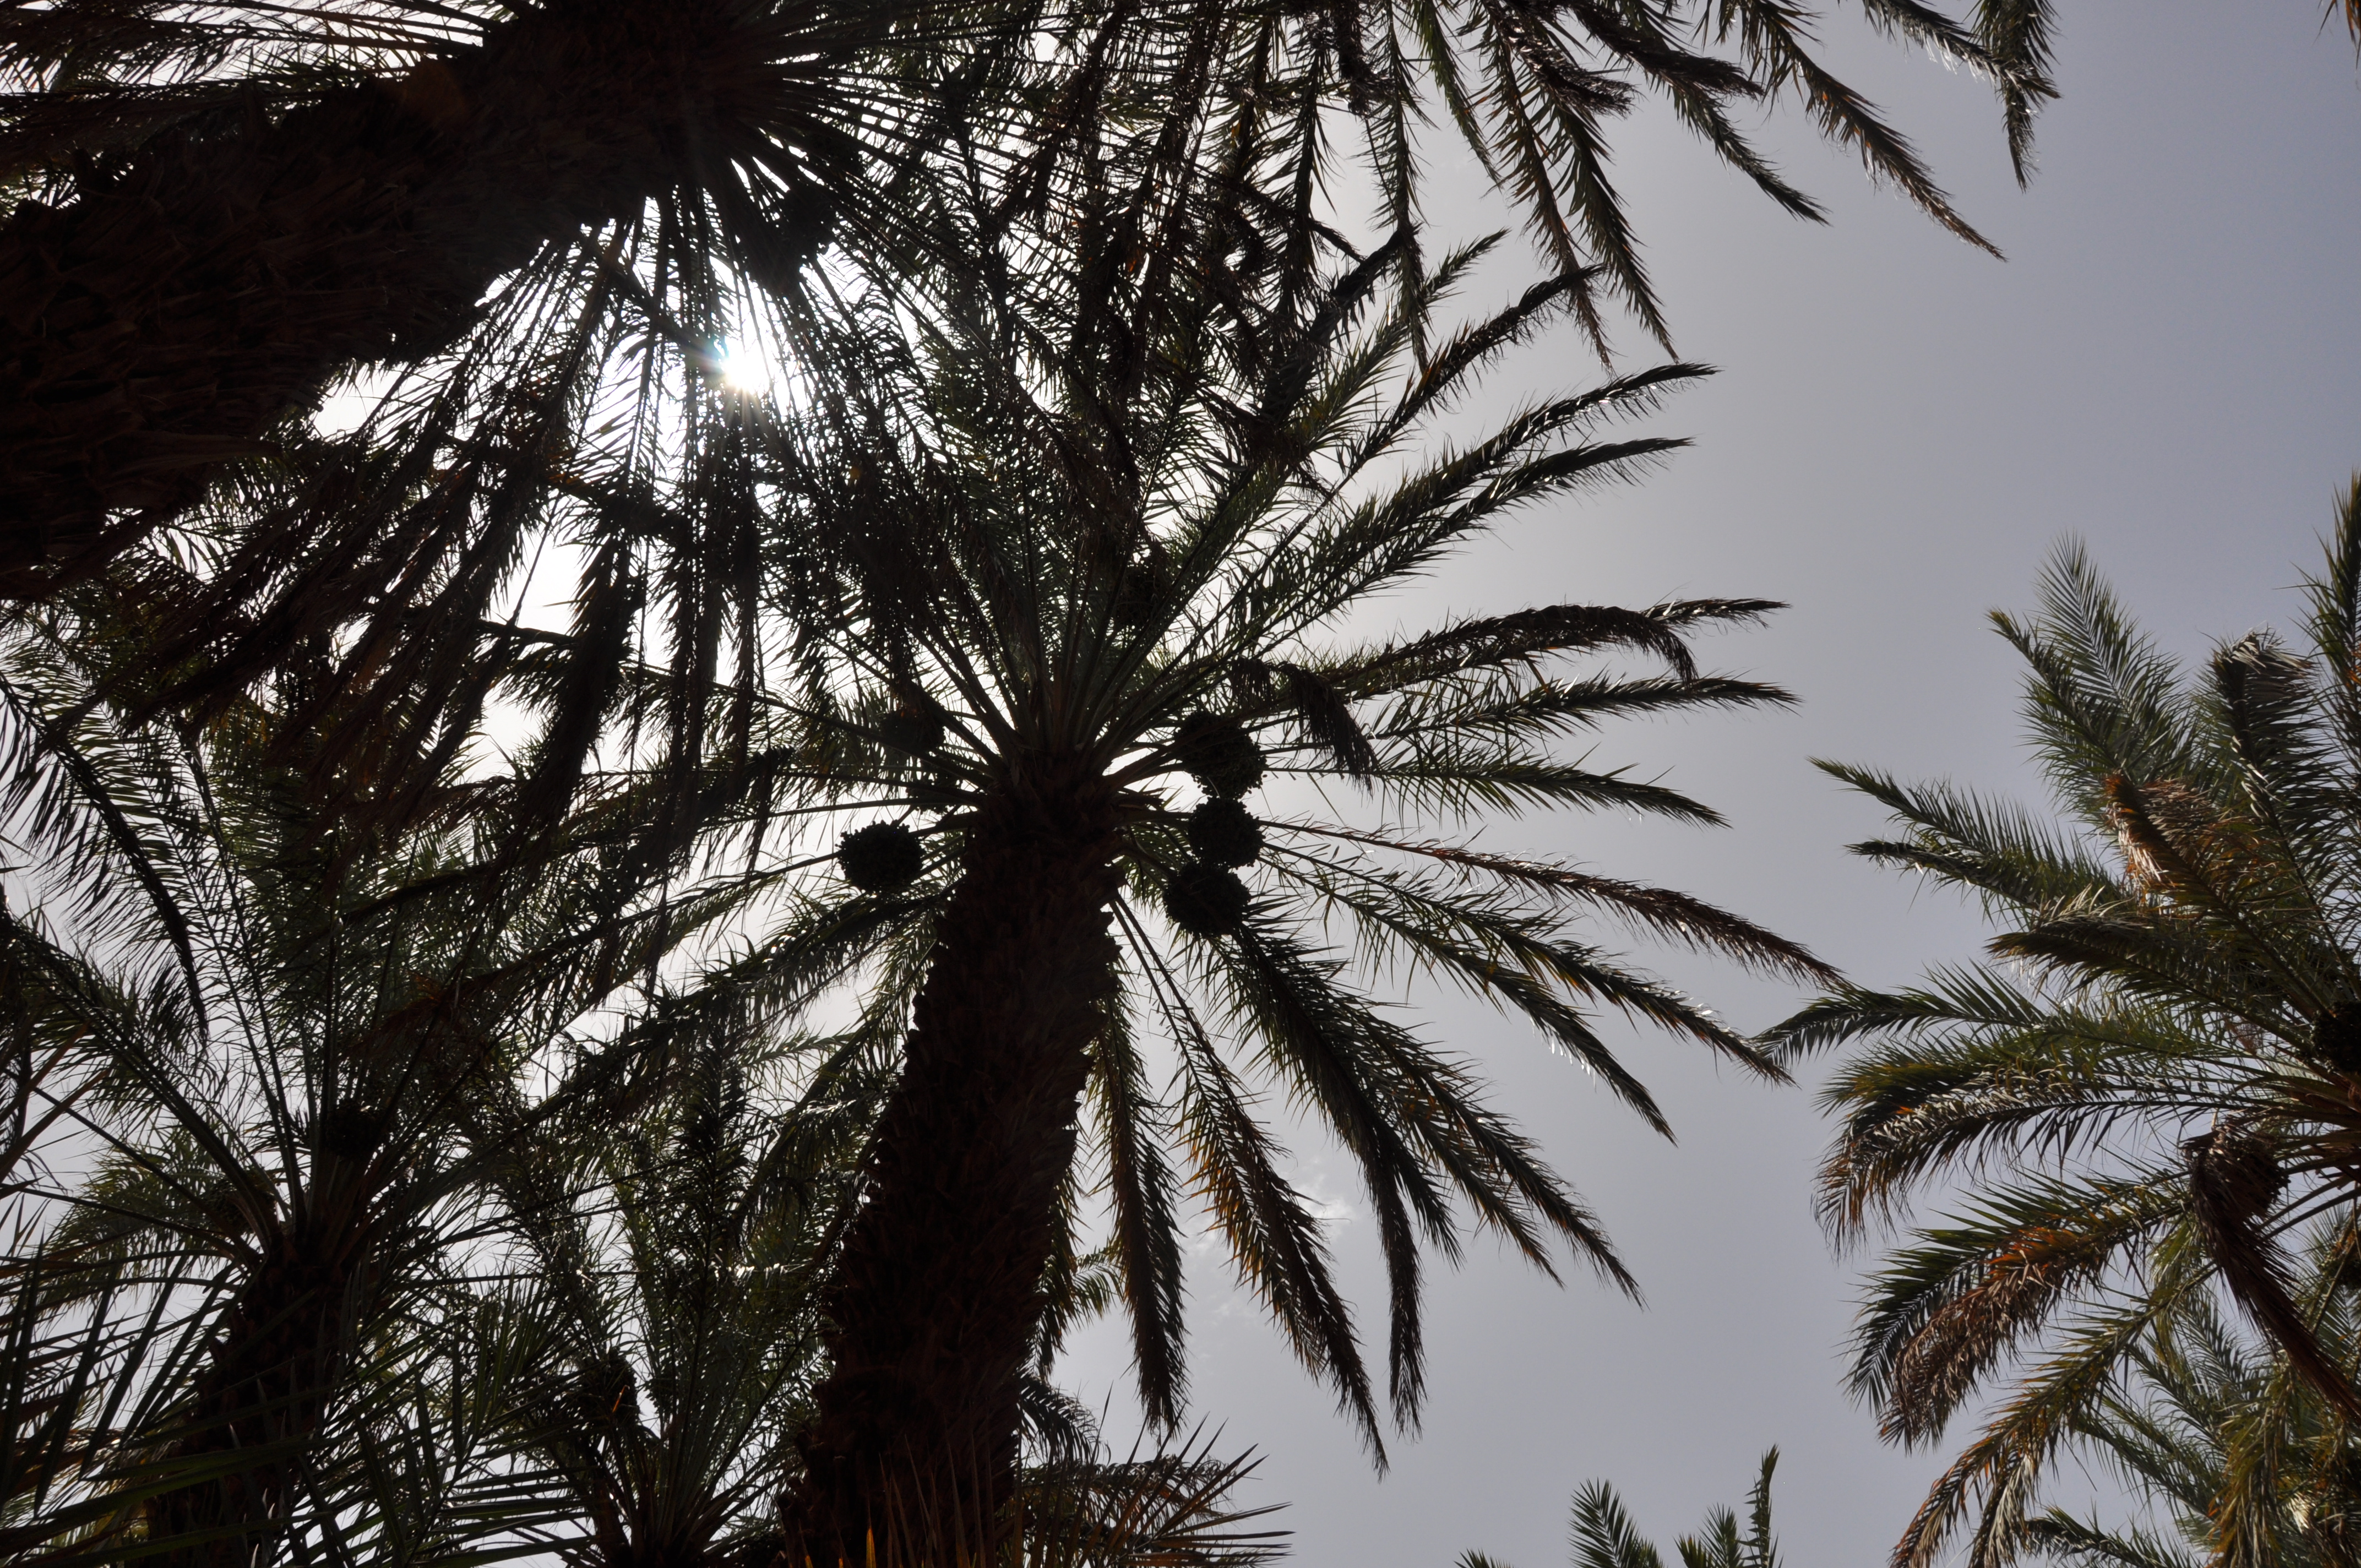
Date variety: bouisthami